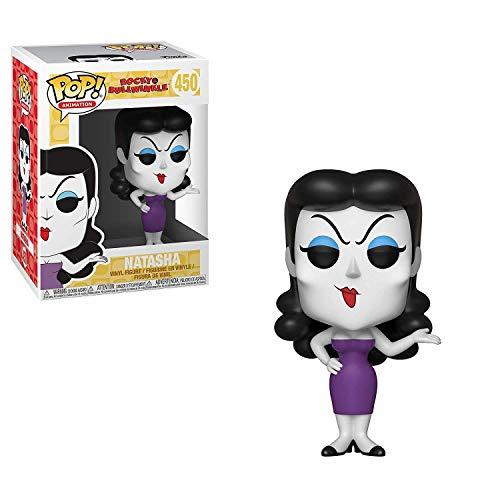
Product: Funko Pop Animation: Rocky&Bullwinkle Natasha Collectible Figure, Multicolor
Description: From Rocky and Bullwinkle, Natasha, as a stylized POP vinyl from Funko.
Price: $6.00
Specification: ProductDimensions:3x3x3.8inches|ItemWeight:3.52ounces|ShippingWeight:5ounces(Viewshippingratesandpolicies)|ASIN:B07DFDTKBG|Itemmodelnumber:33462|Manufacturerrecommendedage:6yearsandup